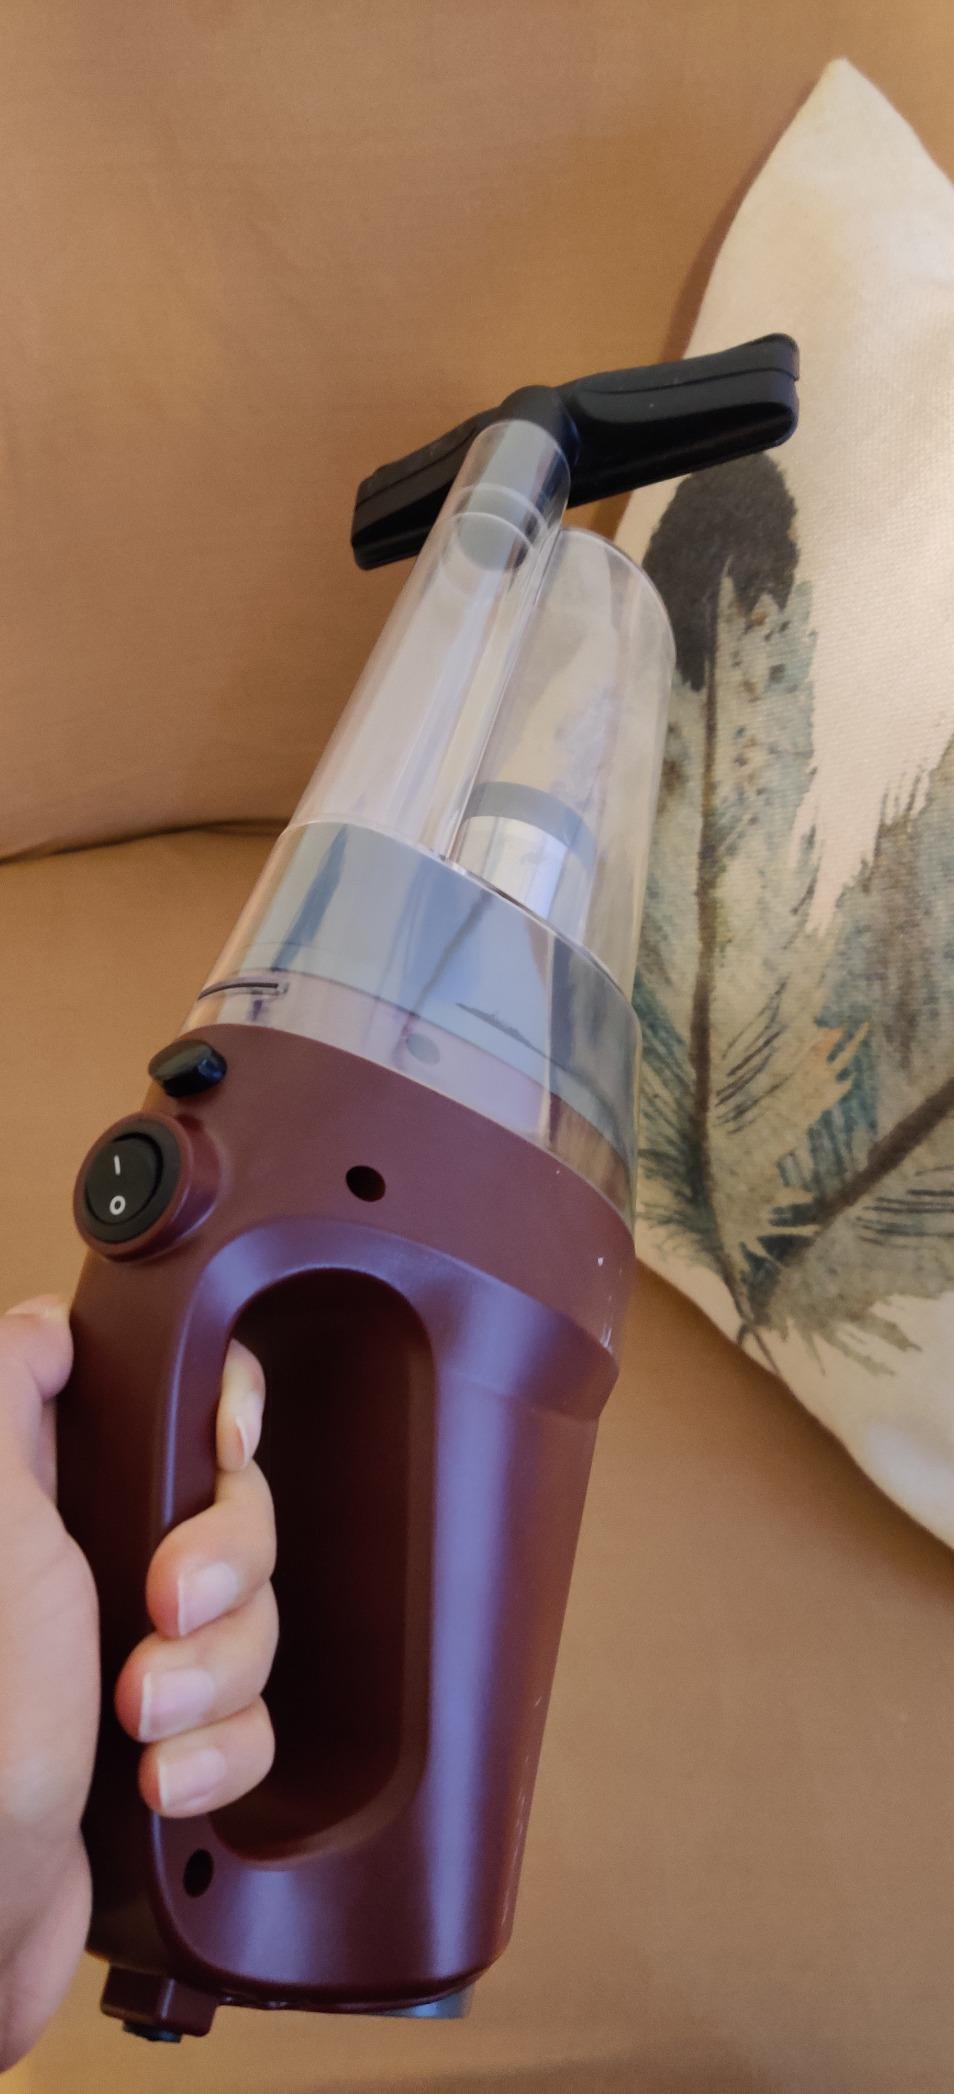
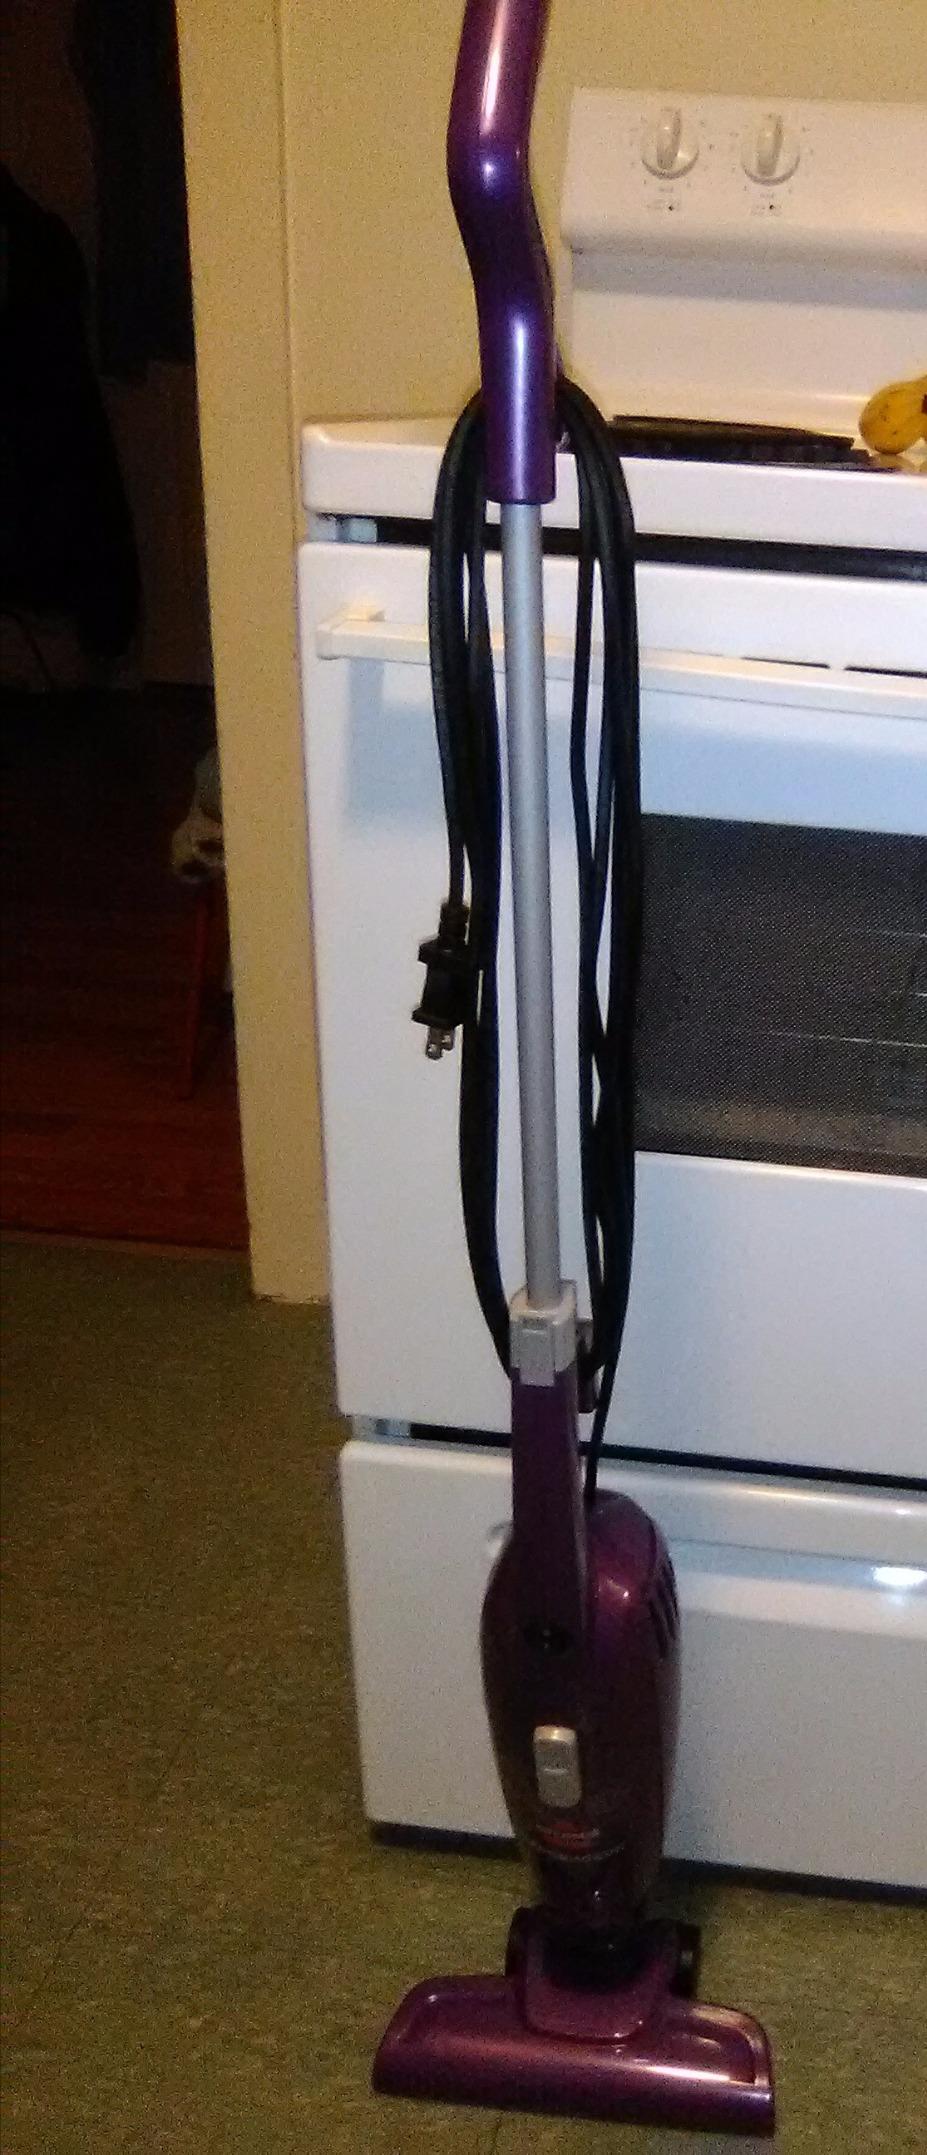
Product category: items_vacuum
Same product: no